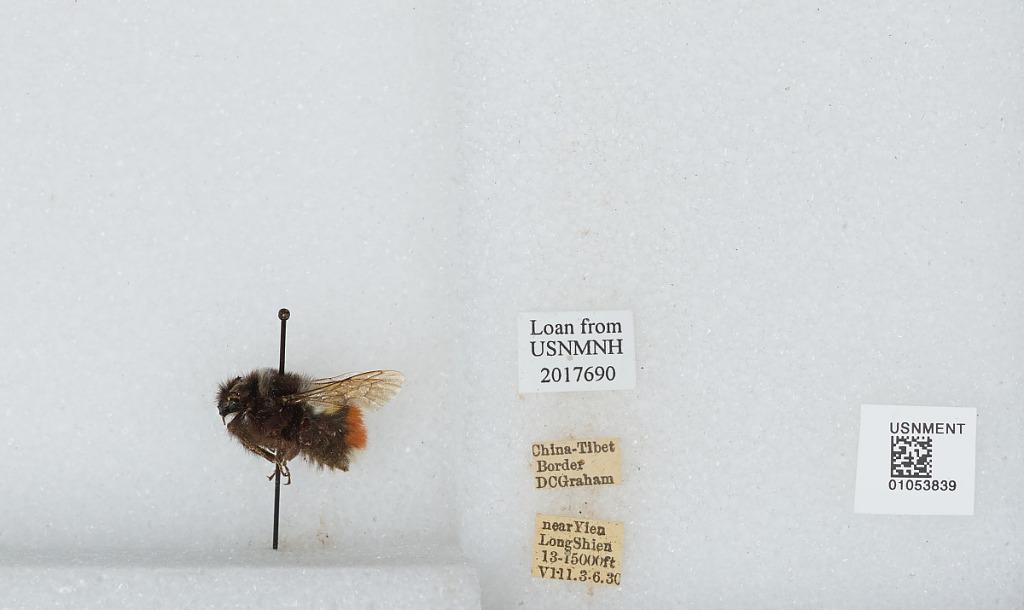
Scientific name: Bombus sp.
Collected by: D. Graham
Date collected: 1930-8-3
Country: China
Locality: near Yien Long Shien, China-Tibet border